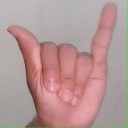
अक्षर: य